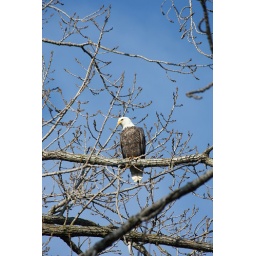
Was walking along the river to see some geese and this eagle landed in the tree right in front of me.